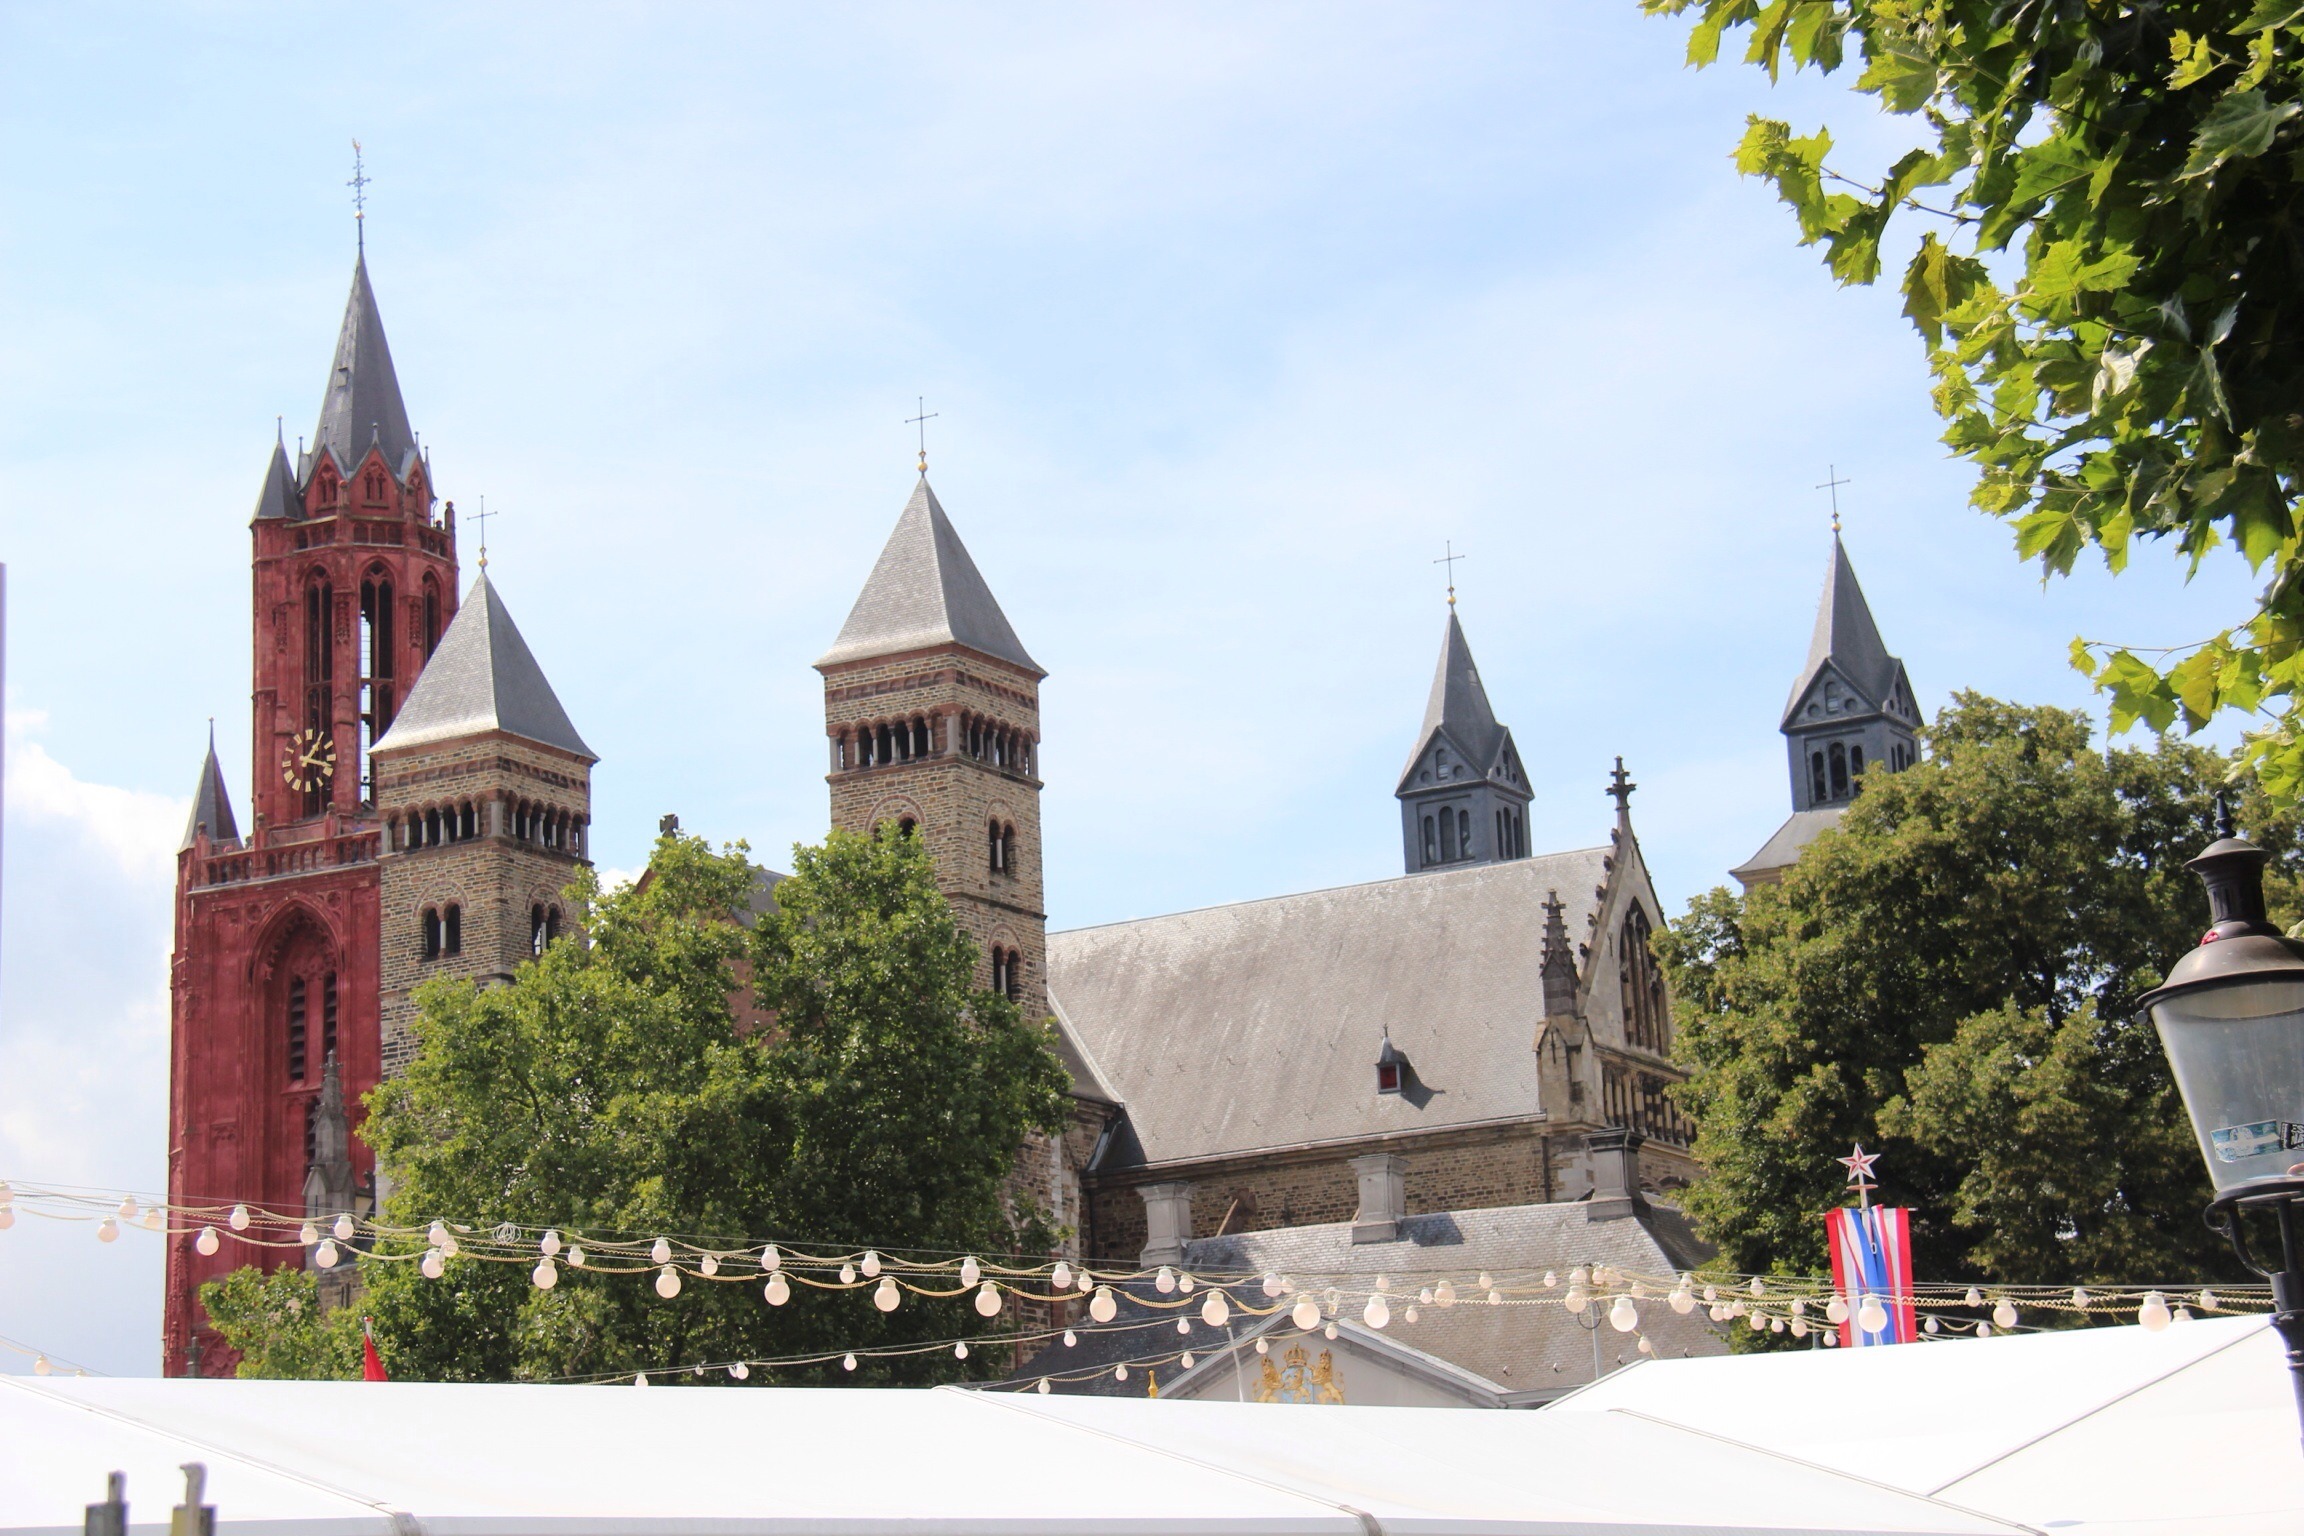
architecture, town, building, tower, plaza, church, cathedral, tourism, place of worship, monastery, center, maastricht, tours, church tower, historic site